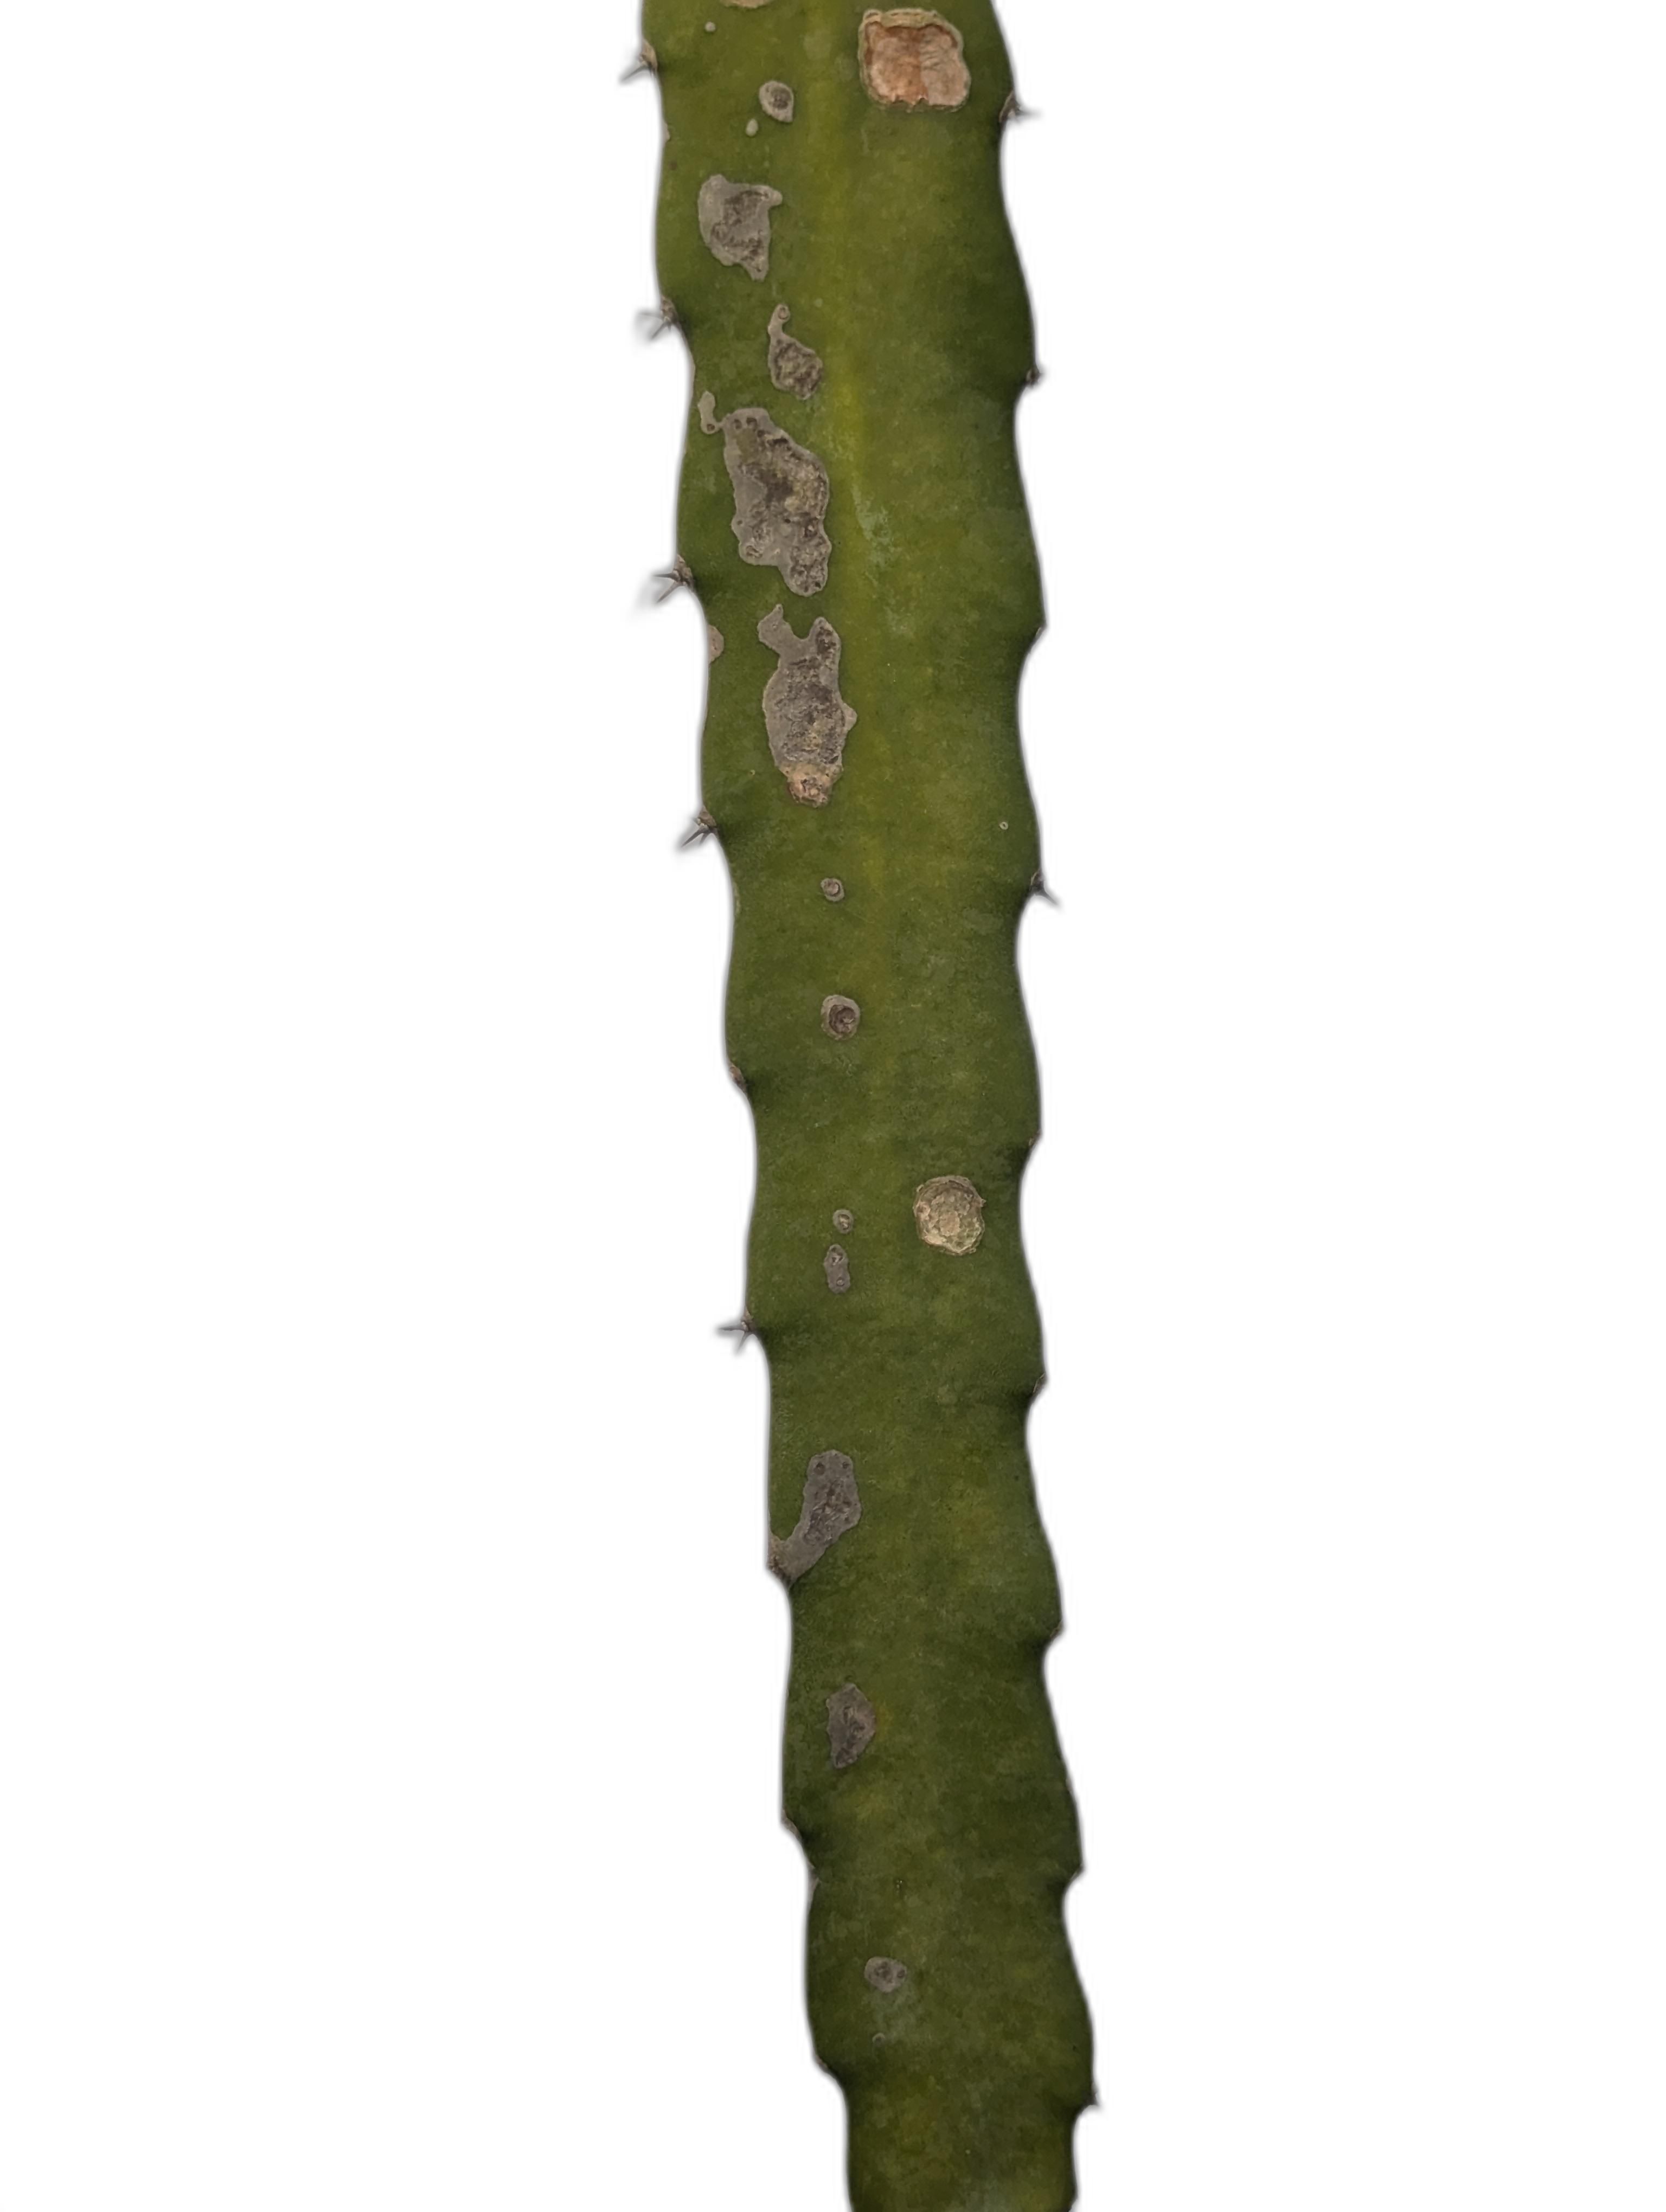
Label: Bad leaf